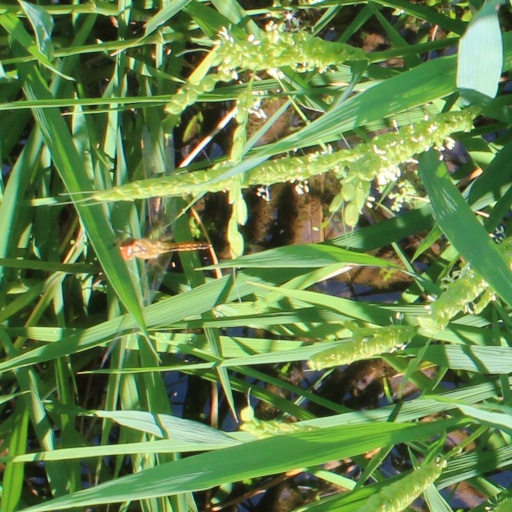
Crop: rice